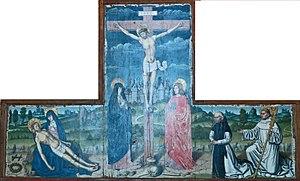
Le Maître du Retable Beaussant, appelé aussi parfois Maître du Cœur d'Amour épris BNF Fr.24399, désigne par convention un enlumineur actif vers 1480 et 1490 en Anjou. Il doit ce nom à un retable aujourd'hui conservé dans la cathédrale Saint-Maurice d'Angers. Plusieurs manuscrits enluminés lui sont attribués.